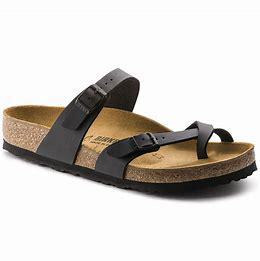
Brand: Birkenstock
Model: 100